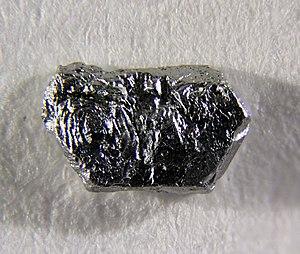
L'osmium natif est une espèce minérale naturelle, corps simple métallique, extrêmement dense et très rare de formule chimique Os, correspondant à l'élément chimique osmium noté Os. L'osmium appartient à la classe minéralogique des éléments natifs, en particulier il s'agit d'un métal natif. Il est presque toujours associé intimement à l'iridium jusqu'à des teneurs dépassant le quart et parfois au ruthénium.